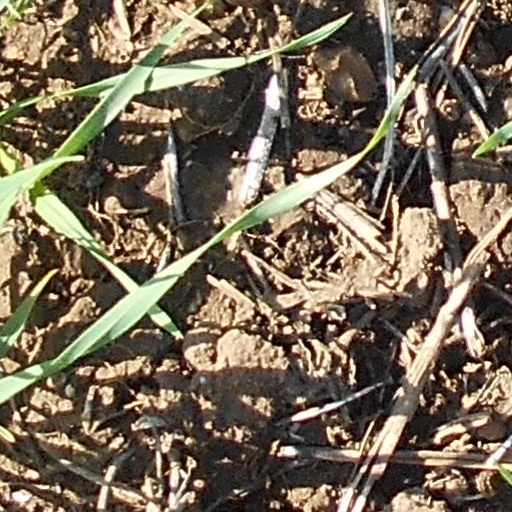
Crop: wheat